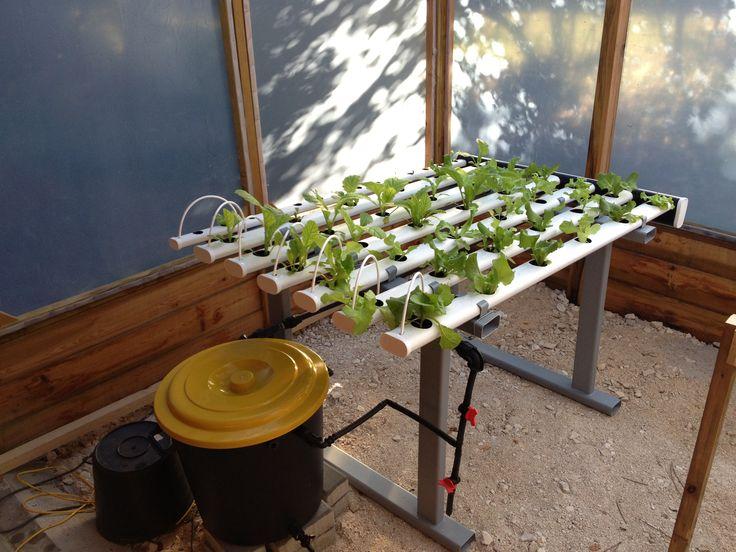
Miche iliyomea na kustawi vizuri baada ya kupandwa kwenye vifaa maalumu vya haidroponi, vinavyotumia maji yenye virutubisho na madini stahiki kwa ukuaji wa mimea pasipo kuhitaji uwepo wa udongo, na hivyo kuongeza ufanisi zaidi mkubwa wa kukuza mazao.